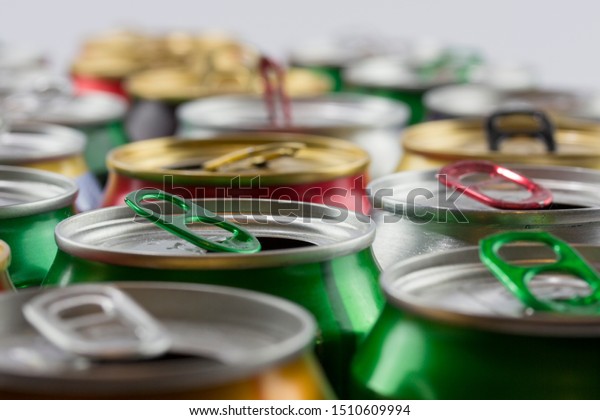
Label: metal